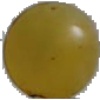
Label: white_grape